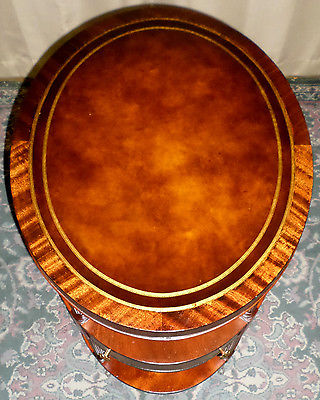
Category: table